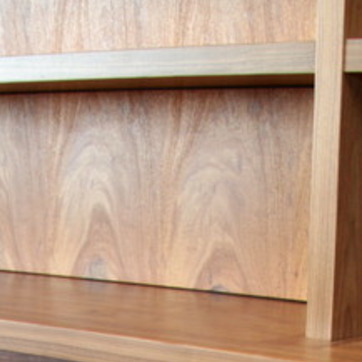
Material: wood